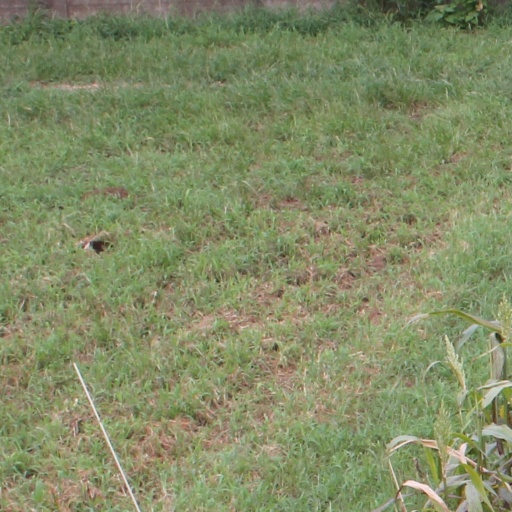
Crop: sorghum